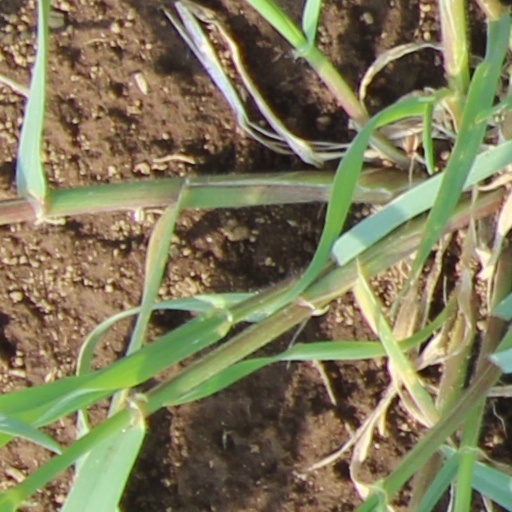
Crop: wheat